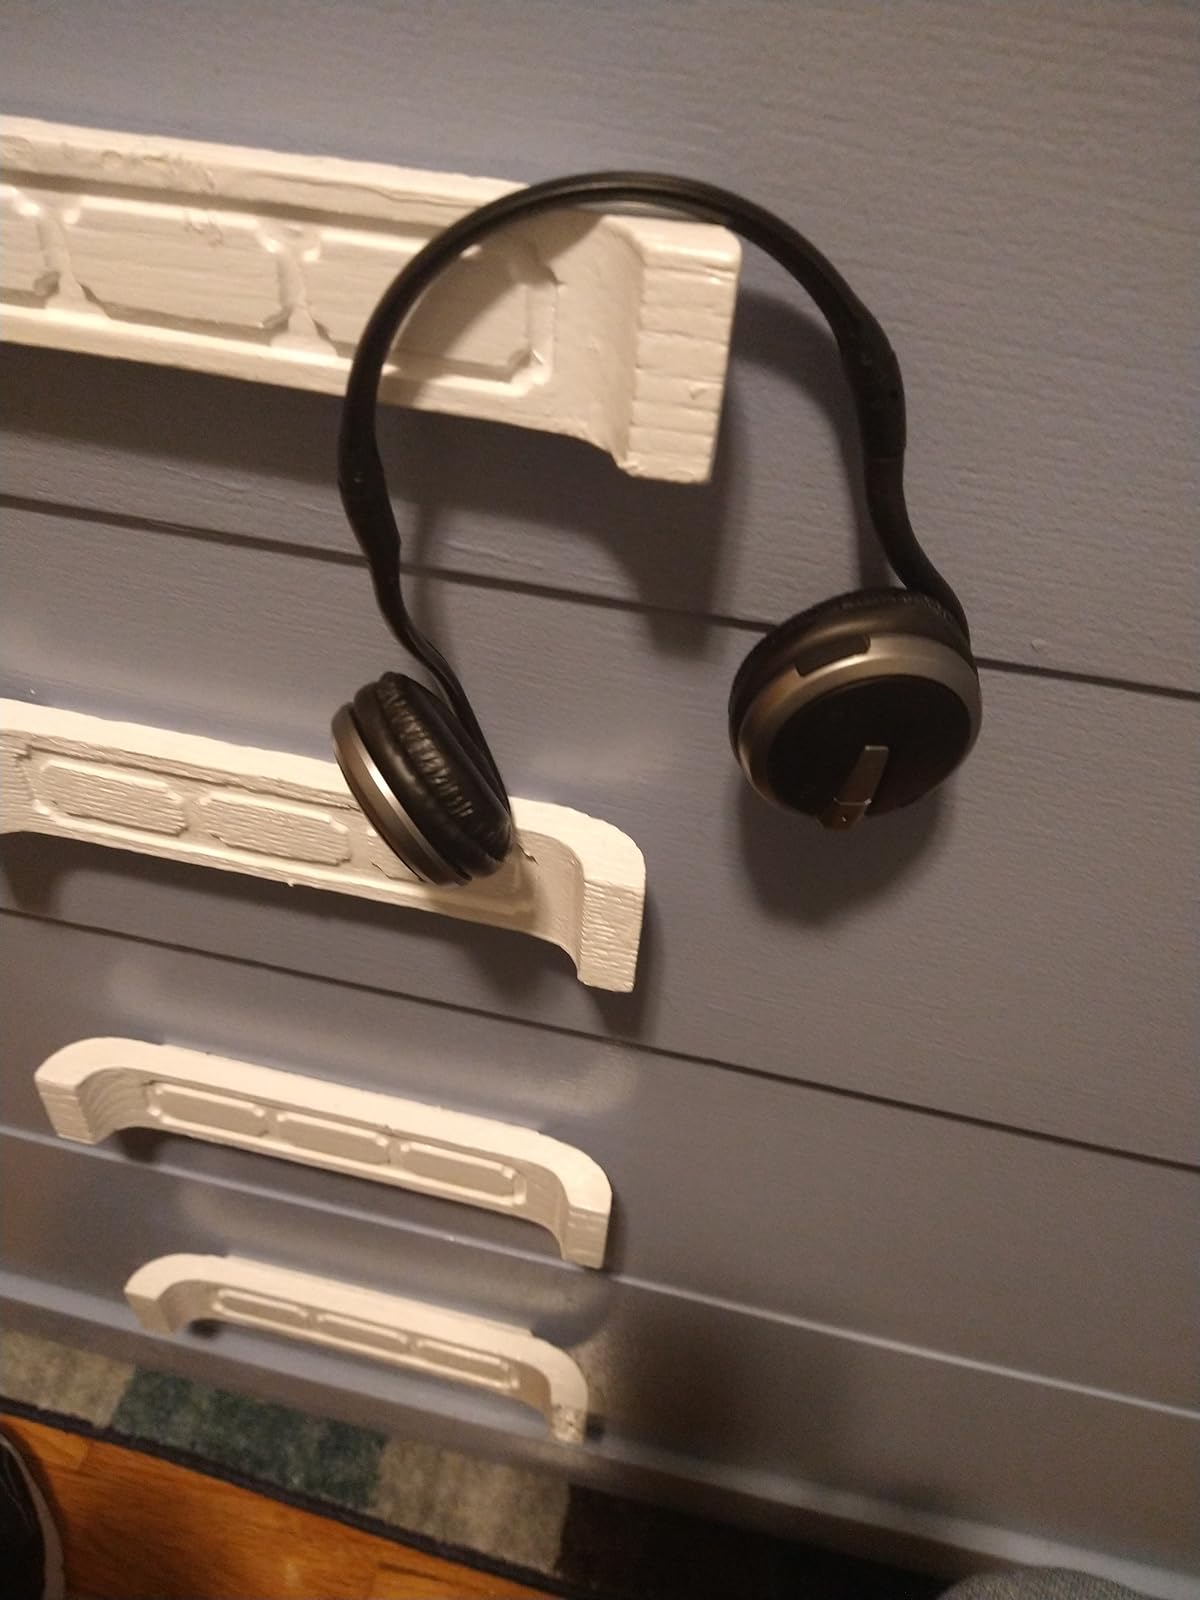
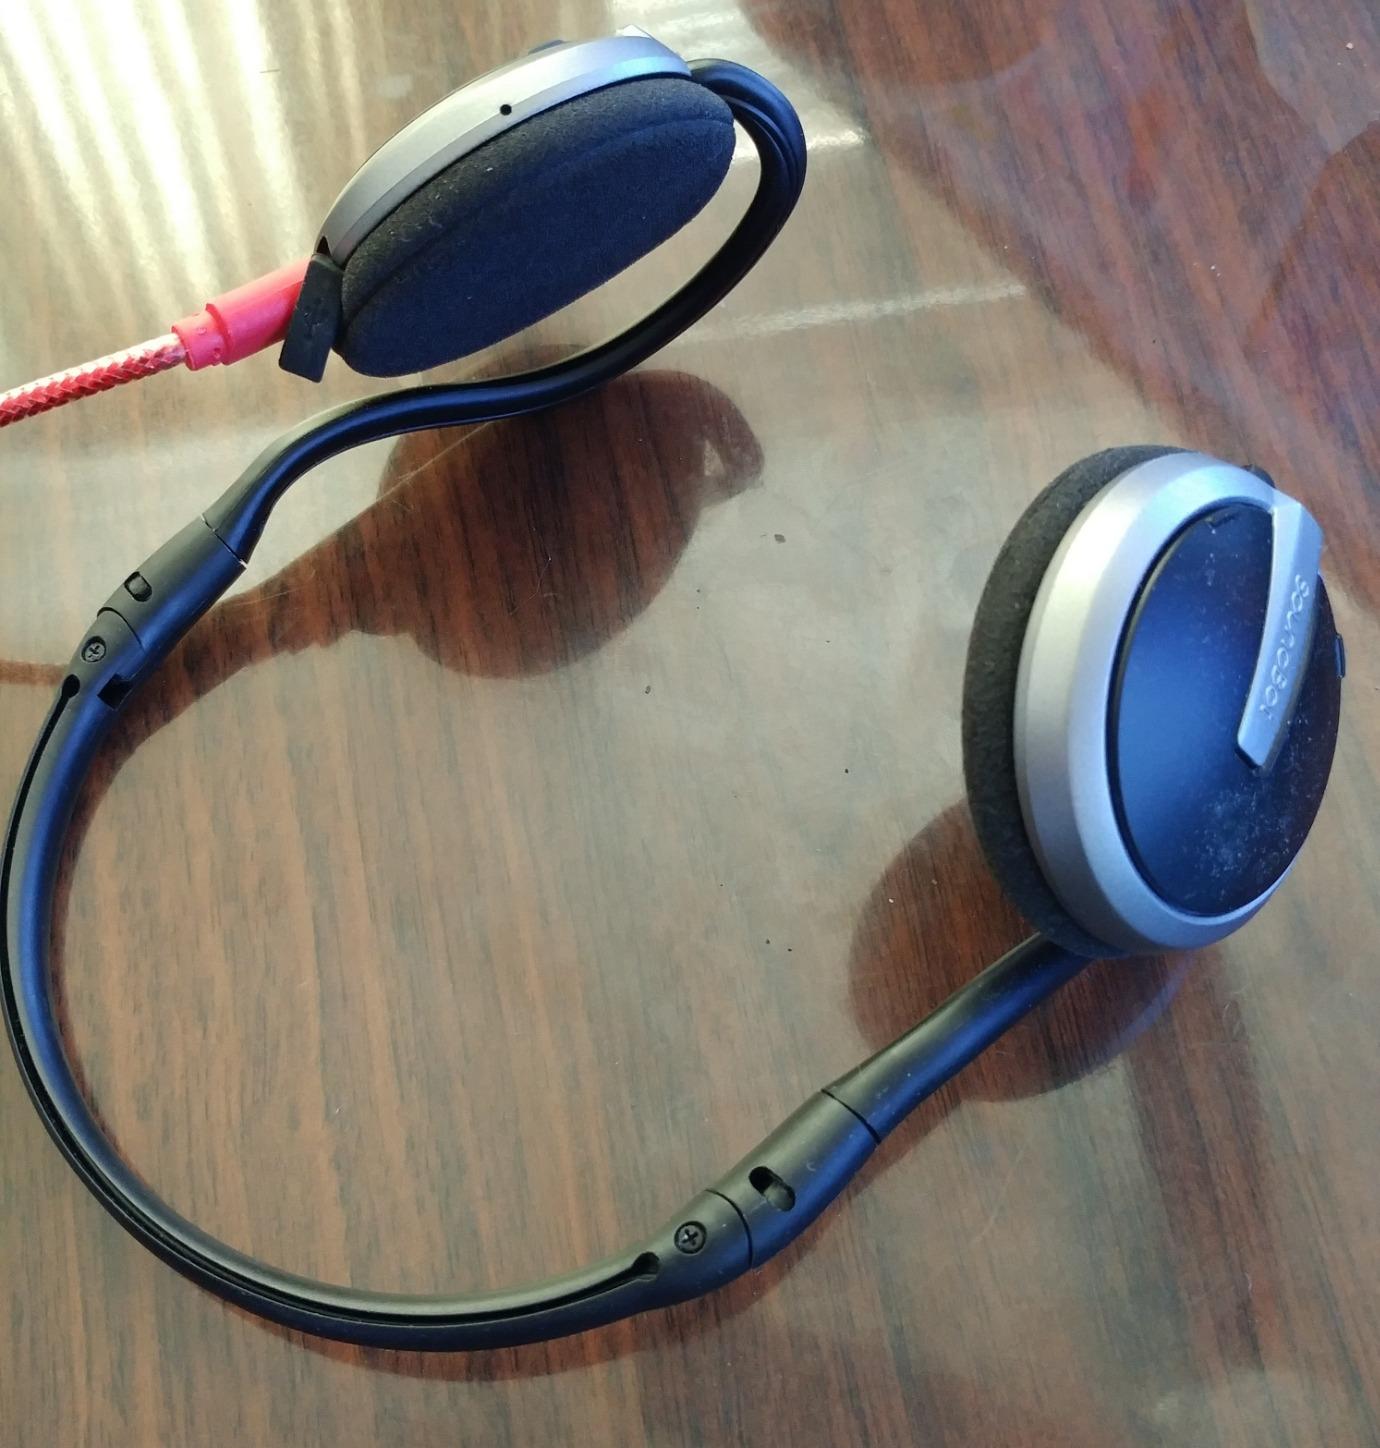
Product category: headphones
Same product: yes